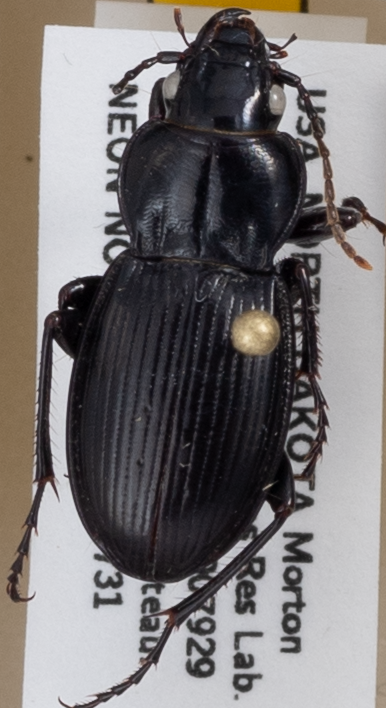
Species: Cyclotrachelus torvus
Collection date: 2018-07-31
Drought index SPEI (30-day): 0.31
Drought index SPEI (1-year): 0.47
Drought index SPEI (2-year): -0.17